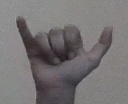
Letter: ya